Tucson, Arizona

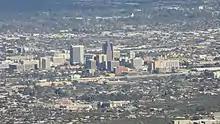
Downtown Tucson viewed from the Tucson Mountains

According to the United States Census Bureau, as of 2010, the City of Tucson has a land area of . The city's elevation is above sea level (as measured at the Tucson International Airport). Tucson is on an alluvial plain in the Sonoran Desert, surrounded by five minor ranges of mountains: the Santa Catalina Mountains and the Tortolita Mountains to the north, the Santa Rita Mountains to the south, the Rincon Mountains to the east, and the Tucson Mountains to the west. Tucson Mountains include Wasson Peak. The highest point in the area is Mount Wrightson, found in the Santa Rita Mountains at above sea level.